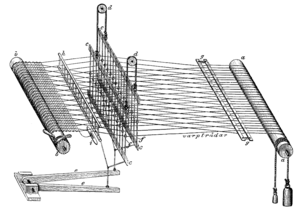
Un métier à tisser est une machine utilisée par un tisserand pour fabriquer du tissu. Il peut être industriel comme dans l'industrie textile, ou manuel.
L'Histoire d'Amiens commence au Paléolithique selon les vestiges archéologiques mis au jour depuis le XIXᵉ siècle qui démontrent que, le site de double confluence où s'est construit Amiens était occupé par l'homme, il y a 500 000 ans. Mais c'est Jules César qui nomma pour la première fois le lieu dans La Guerre des Gaules. Au Iᵉʳ siècle, les Romains fondèrent la ville de Samarobriva qui devint Amiens au IVᵉ siècle. La ville se développa au Moyen Âge et à l'époque moderne grâce à son activité textile. L'arrivée du chemin de fer au XIXᵉ siècle raffermit sa position de ville du textile. La Seconde Guerre mondiale devait la mutiler sévèrement. La reconstruction des années 1950 permit un accroissement et une diversification de ses activités.